Valderøy Church

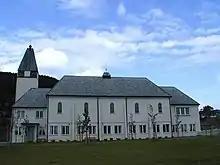
View of the church

Valderøy Church is a parish church of the Church of Norway in Giske Municipality in Møre og Romsdal county, Norway. It is located on the south side of the village of Nordstrand on the island of Valderøya. It is the church for the Valderøy parish which is part of the Nordre Sunnmøre prosti (deanery) in the Diocese of Møre. The white, brick church was built in a long church design in 1961 using plans drawn up by the architect Øyvind B. Grimnes. The church seats about 530 people.